Glock

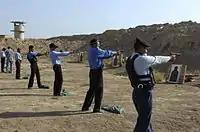
Iraqi police firing 9 mm Glock handguns at a firing range

The first two .380 ACP models (Glock 25 and 28) were released in 1995 to provide a less powerful alternative to the 9mm Parabellum and 9×21mm, primarily intended for markets such as Brazil that prohibit civilian ownership of firearms chambered in more powerful calibers. Made in Austria, import restrictions ban civilian importation into the United States, but a limited Glock 28 run was manufactured in Glock's US plant for US sale. The Glock 25 and 28 are banned in Canada as they do not meet minimum handgun barrel length requirements.